Mariology of the popes

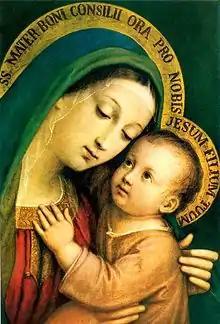
Leo XIII was devoted to "Our Lady of Good Counsel", and included her invocation in the Litany of Loreto. This image is by Pasquale Sarullo, the original being in Genazzano, near Rome. Pius XII also placed his pontificate under the maternal care of "Our Lady of Good Counsel" and composed a prayer to her.

Leo XIII was the first Pope to fully embrace the concept of Mary as mediatrix. In his rosary encyclicals, he described the Virgin Mary as mediating all graces. In 1883 he wrote that nothing is as salvific and powerful as asking for the support of the Virgin, the mediator of peace with God and of heavenly graces. In his rosary encyclical "Octobri Mense", he stated that Mary is administrator of graces on earth, part of a new salvation order.